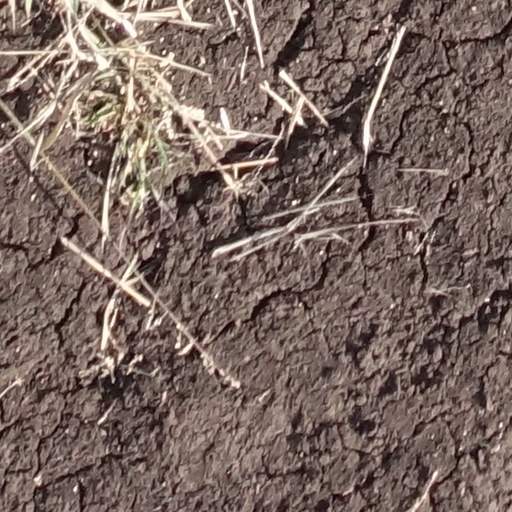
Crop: sorghum